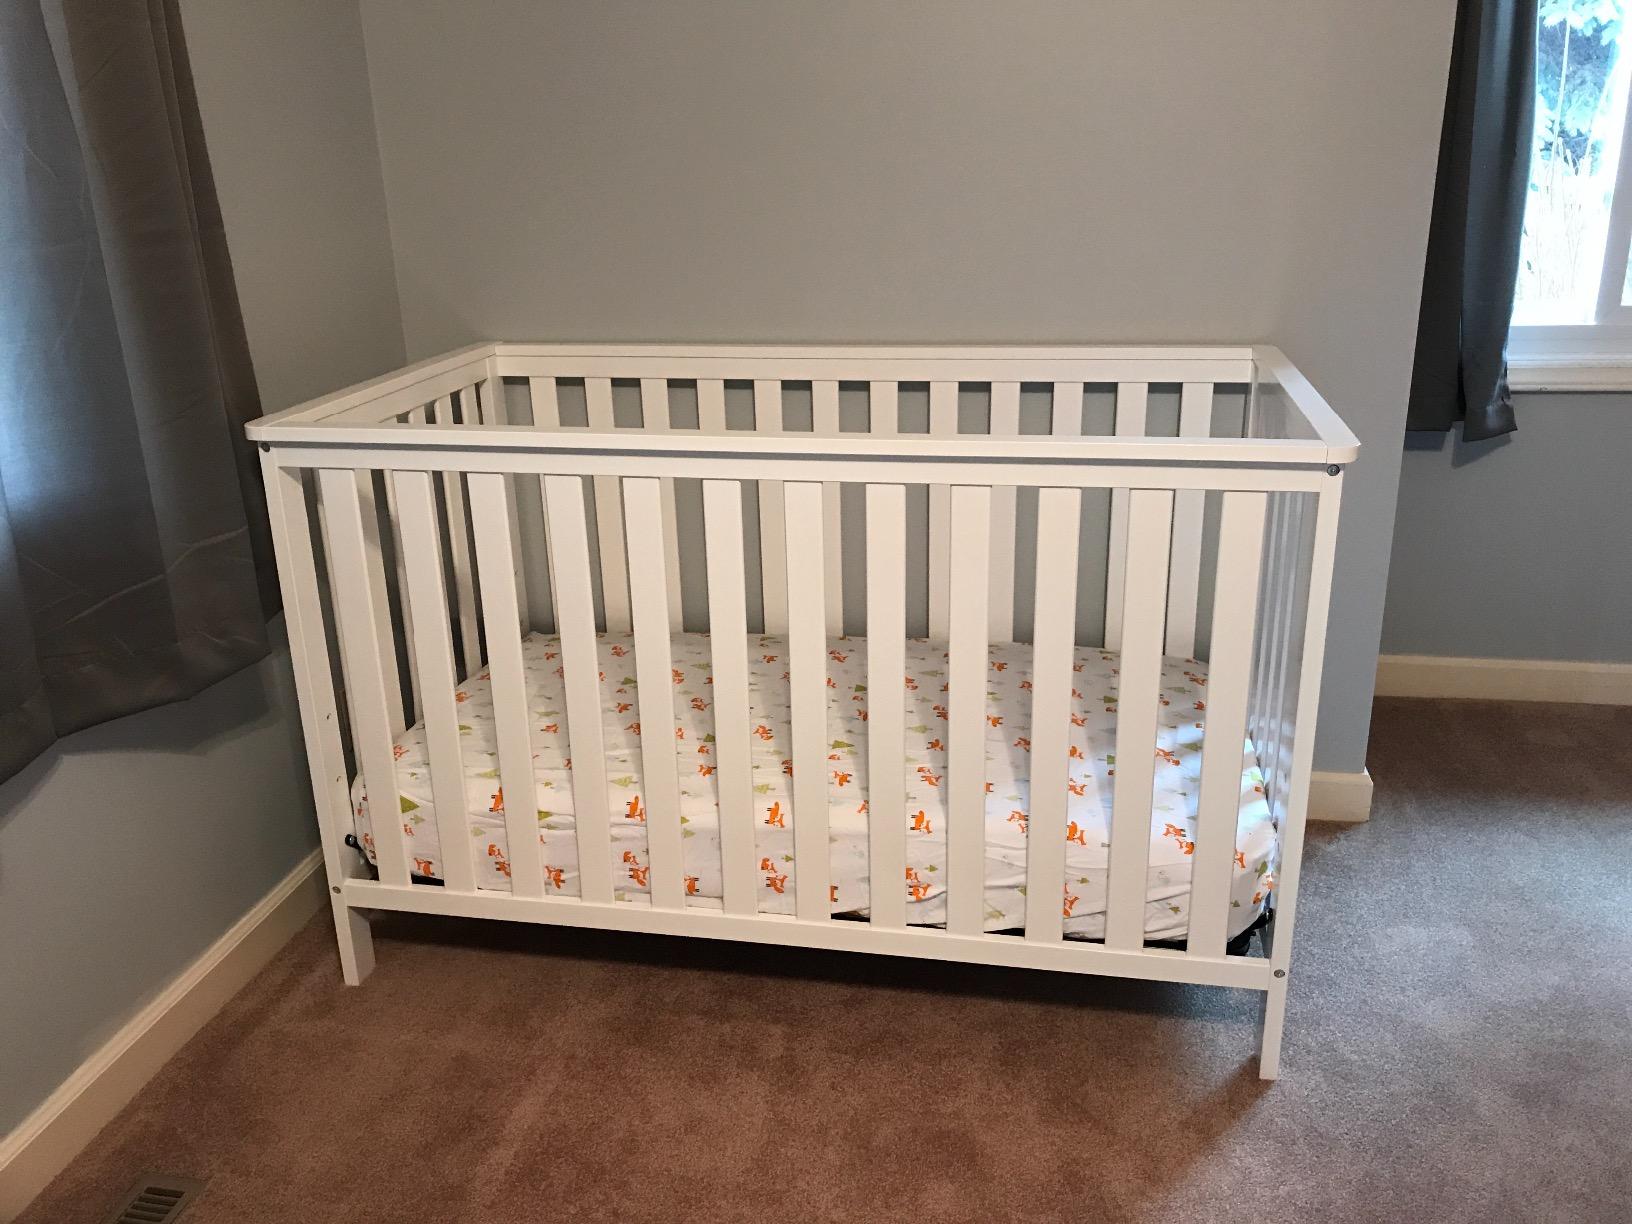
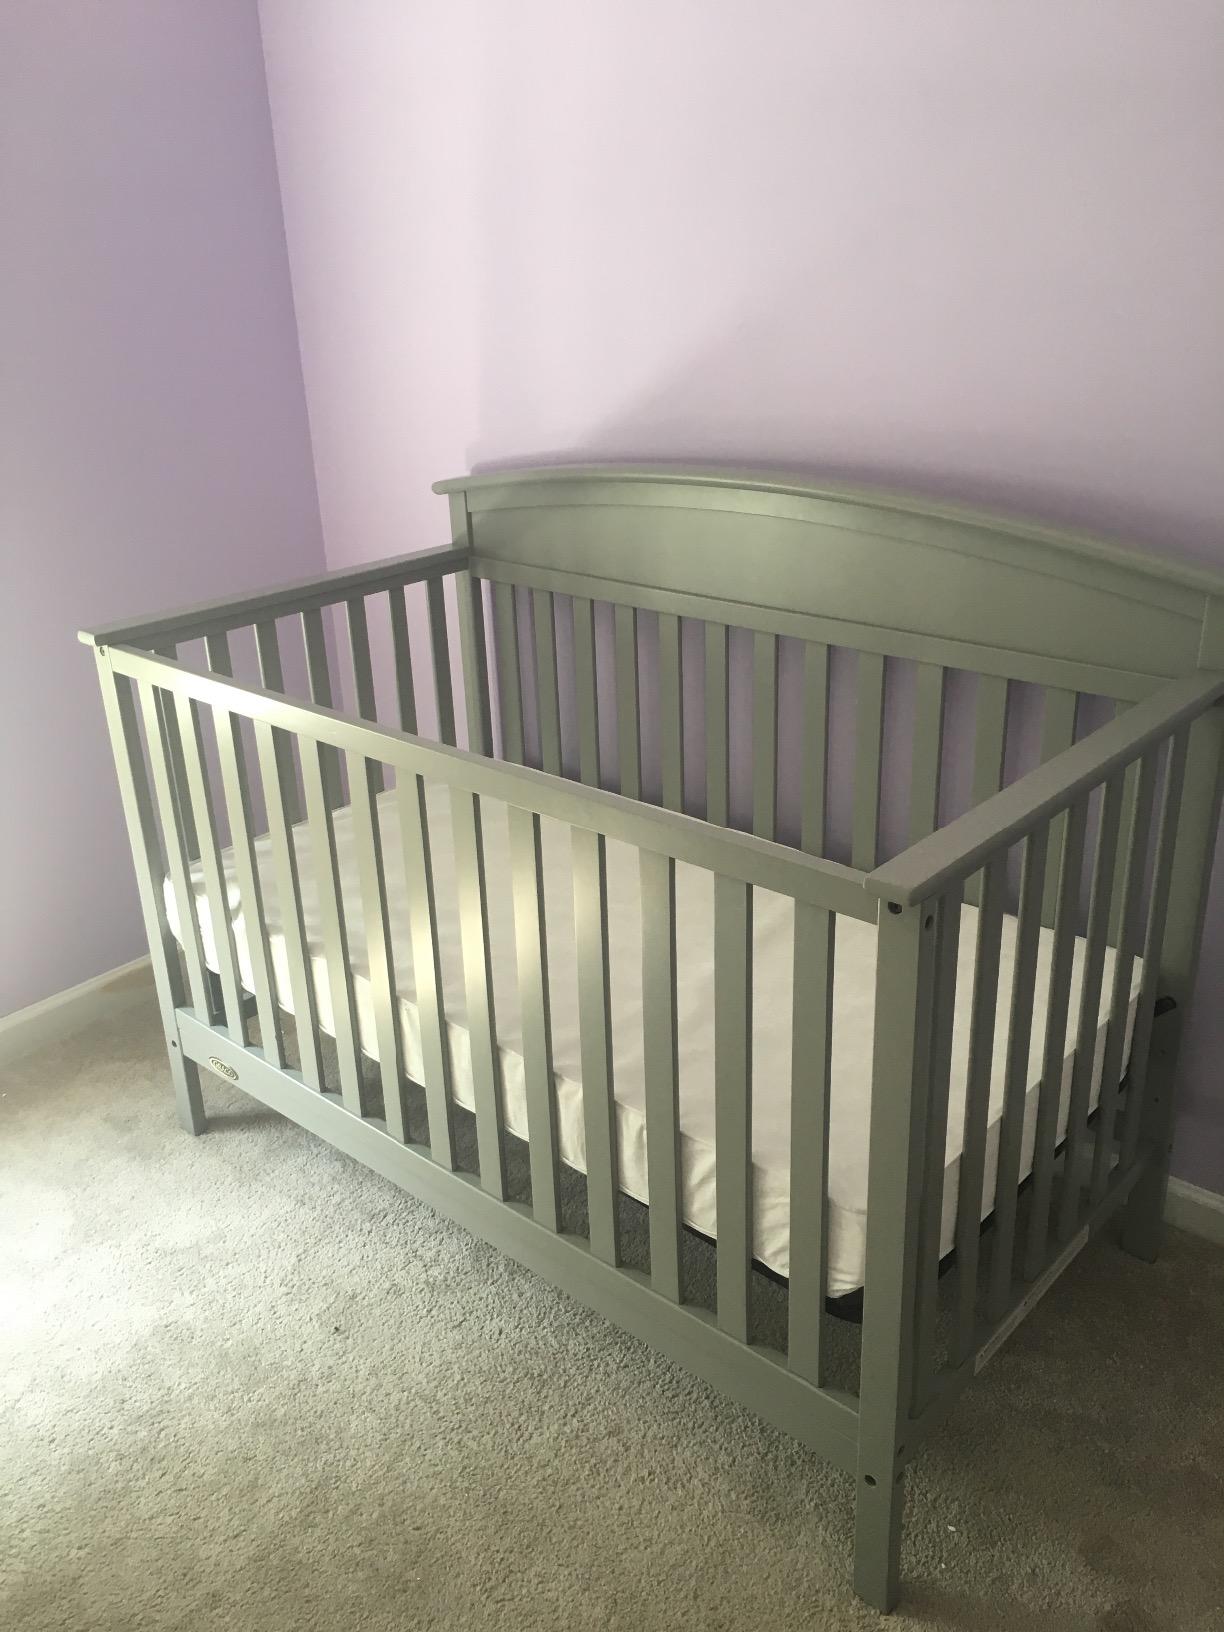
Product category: products_crib
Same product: no